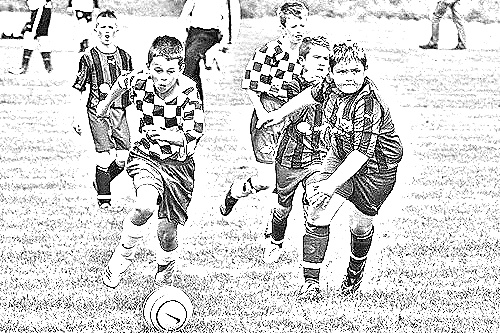
Portrait style: Sketch Portrait